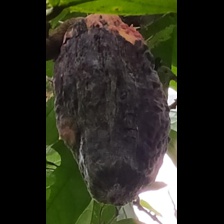
Label: phytophthora